Answer in natural language. Consider the 3D positions of the objects in the scene and not just the 2D positions in the image. Is the centerpoint of  framed landscape painting with airship (marked A) at a higher height than low profile wooden cot with white soft bed (marked B)? Choose between the following options: no or yes
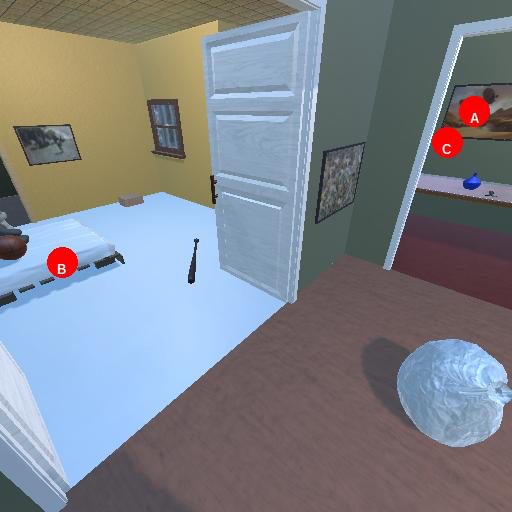
<answer>yes</answer>